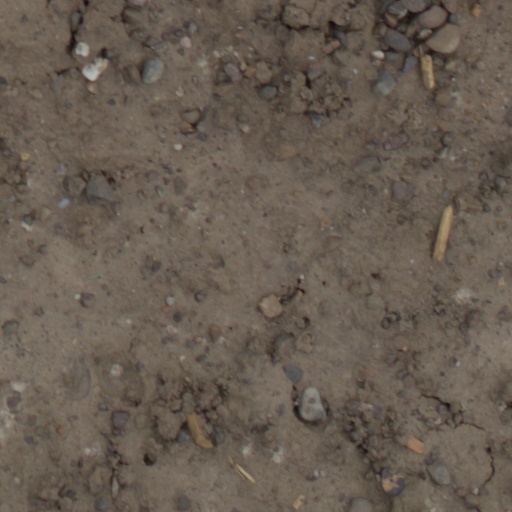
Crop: wheat